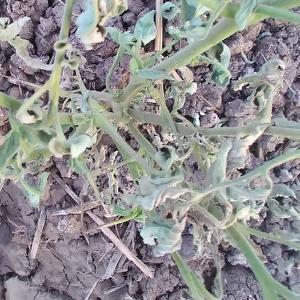
Crop: Tomato
Condition: bacterial-floundering-d